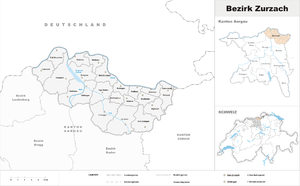
Le district de Zurzach est un district du canton d'Argovie en Suisse.